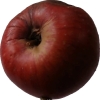
Label: Apple 17